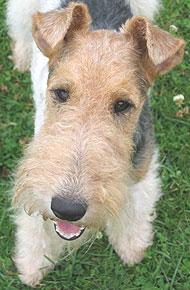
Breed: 226-n000057-wire_haired_fox_terrier